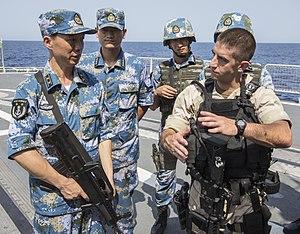
Type 07 est une famille d'uniformes militaires utilisé par toutes les branches de l'Armée populaire de libération de la République populaire de Chine.